Rodrigo Duterte

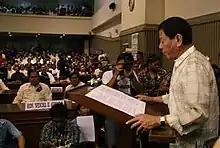
Newly elected Davao City Vice Mayor Duterte reading his inaugural speech in June 2010

In 2010, he was elected vice mayor, succeeding his daughter Sara, who was elected as mayor.